Rock of Ages (video game)

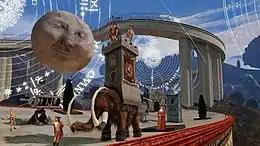
This screenshot is taken from "Rock of Ages" Renaissance-themed setting

The game combines tower defense strategy with a rolling ball mechanic similar to games such as "Marble Madness" and "Super Monkey Ball". Players must use a large stone boulder to attack an enemy's castle at the bottom of the hill, while using various defensive structures to defend their own castles. Players can use a variety of obstacles to defend the path leading up to the castle, such as buildings, dynamite, windmills and animals. Players can also plant money farms in order to raise the funds needed to use certain objects. The player can only add obstacles on green colored landscapes, which turn unusable when obstacles or money farms are planted on top of them. When ready to attack, the player can take control of a boulder and roll it down the hill, avoiding obstacles in order to attack the enemy castle's gate. If players have enough points, they can equip their boulders with power-ups, such as armor or magma, which enhance a boulder's defensive or offensive capabilities, though they will lose this power up if the boulder takes sufficient damage. Once the boulder hits the gate, or their boulder breaks after taking too much damage, there is a small recharge period before another boulder can be launched. The player wins if they can break through the castle gates and place his boulder in the center of the castle, killing the opponent.